Hearts of Fencing

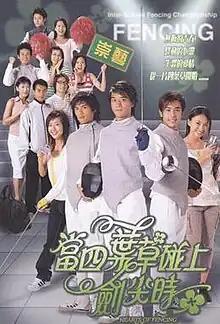
Official poster

Hearts of Fencing (當四葉草碰上劍尖時) is a 2003 television drama on Hong Kong station Television Broadcasts Limited. The series, targeted at an audience of teenagers and young adults, focused on the lives of students from an international school, with a heavy theme of fencing.